Benazir Bhutto

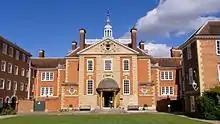
At the University of Oxford, Bhutto stayed at Lady Margaret Hall for her undergraduate studies.

From 1969 to 1973, Bhutto studied for an undergraduate degree at Radcliffe College, Harvard University. She started when she was sixteen, which was younger than normal, but Zulfikar had pulled strings to allow her premature admittance. Zulfikar asked his friend John Kenneth Galbraith, an economics professor at Harvard who had formerly been a U.S. ambassador to India, to be her local guardian. Through him, Bhutto met his son Peter Galbraith, who became a lifelong friend. Murtaza joined Bhutto at Harvard a year later. Bhutto found it difficult adjusting to life in the United States. A fellow student said she "cried most of her first semester", although Bhutto later called her time at Harvard "four of the happiest years of my life". She became a campus tour guide with the Crimson Key Society and the social secretary of her dormitory, Eliot House. She involved herself in campaigns against American involvement in the Vietnam War, joining a Moratorium Day protest on Boston Common. She encountered activists involved in second wave feminism although was sceptical of some of the views expressed within the movement. At Harvard, Bhutto majored in comparative government and graduated "cum laude" with a Bachelor of Arts in 1973.